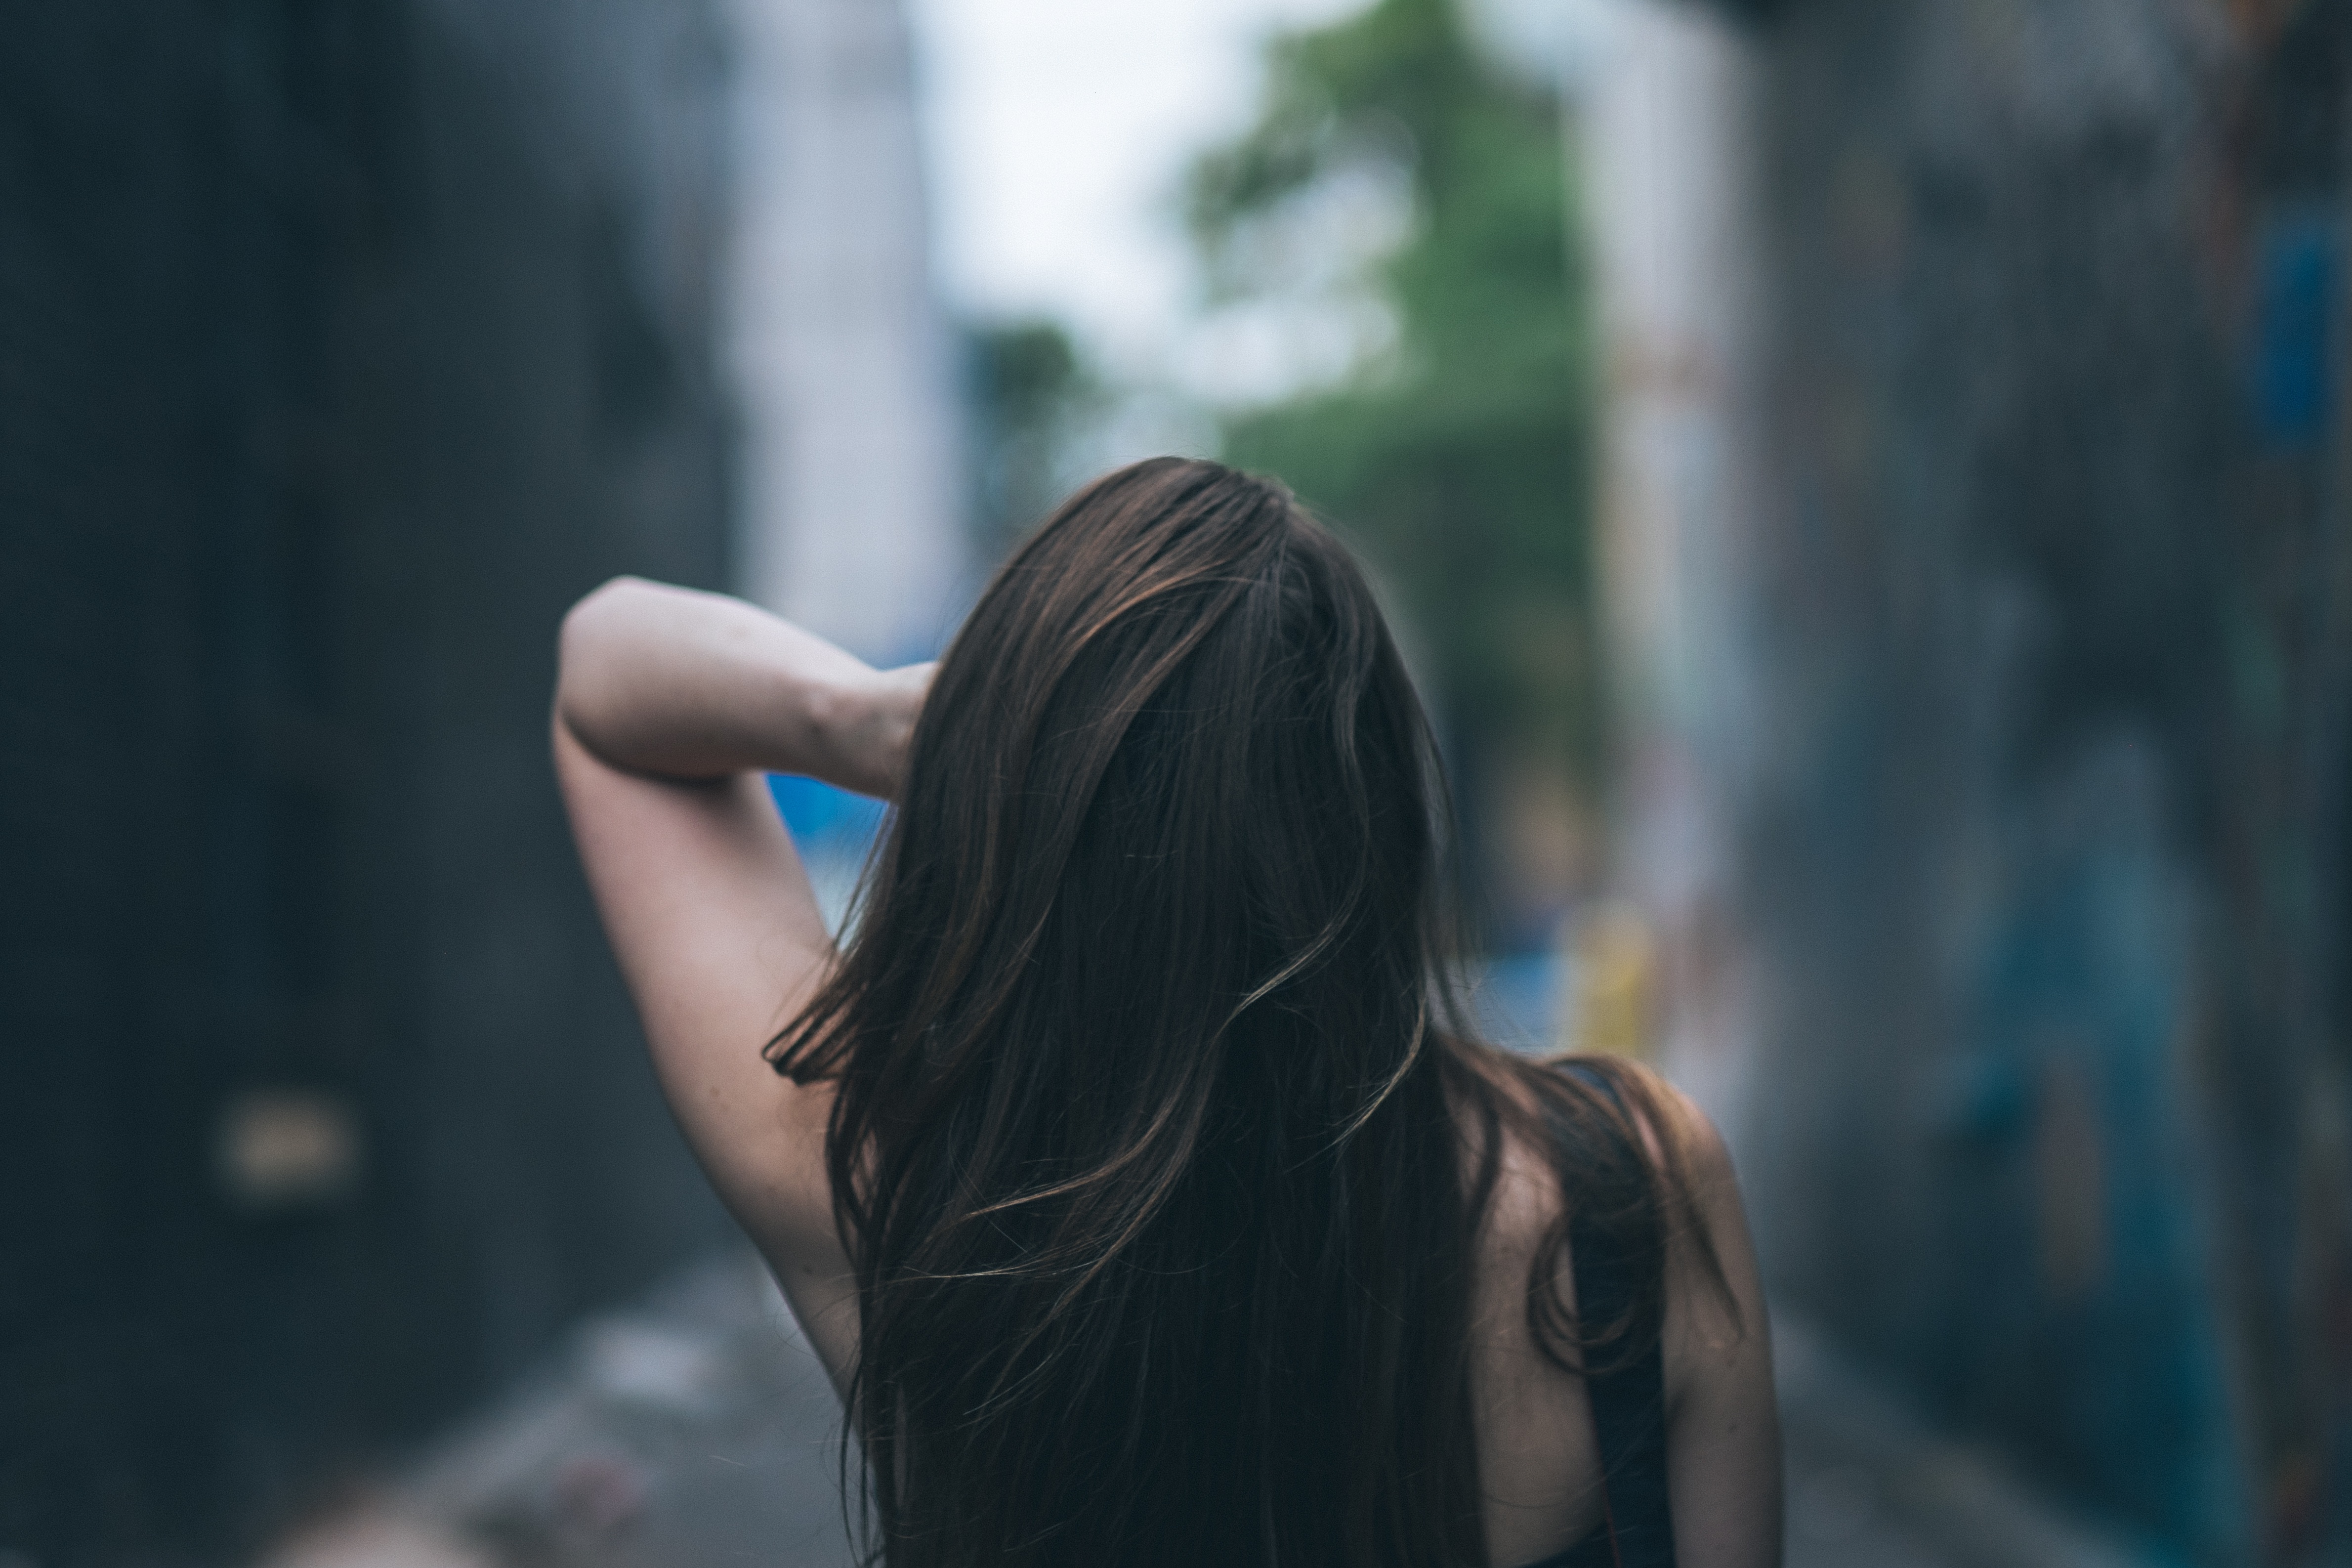
person, girl, woman, hair, photography, sunlight, brunette, portrait, model, spring, color, macro, blue, season, photograph, beauty, emotion, interaction, photo shoot, portrait photography